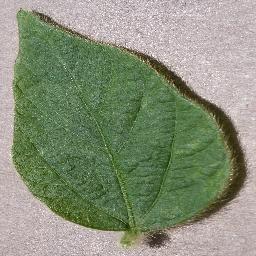
Label: Soybean___healthy